305 series

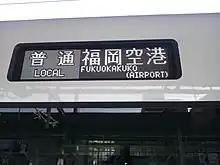
An LED destination indicator on the side

The fleet of 36 vehicles (6 six-car sets) will be built by Hitachi at a cost of approximately 5.7 billion yen, with styling overseen by industrial designer Eiji Mitooka. The new trains are designed to offer improved universal accessibility. Fully enclosed permanent-magnet synchronous motors (PMSM) are used to reduce environmental noise and reduce power consumption by approximately 57% compared with existing 103 series trains.